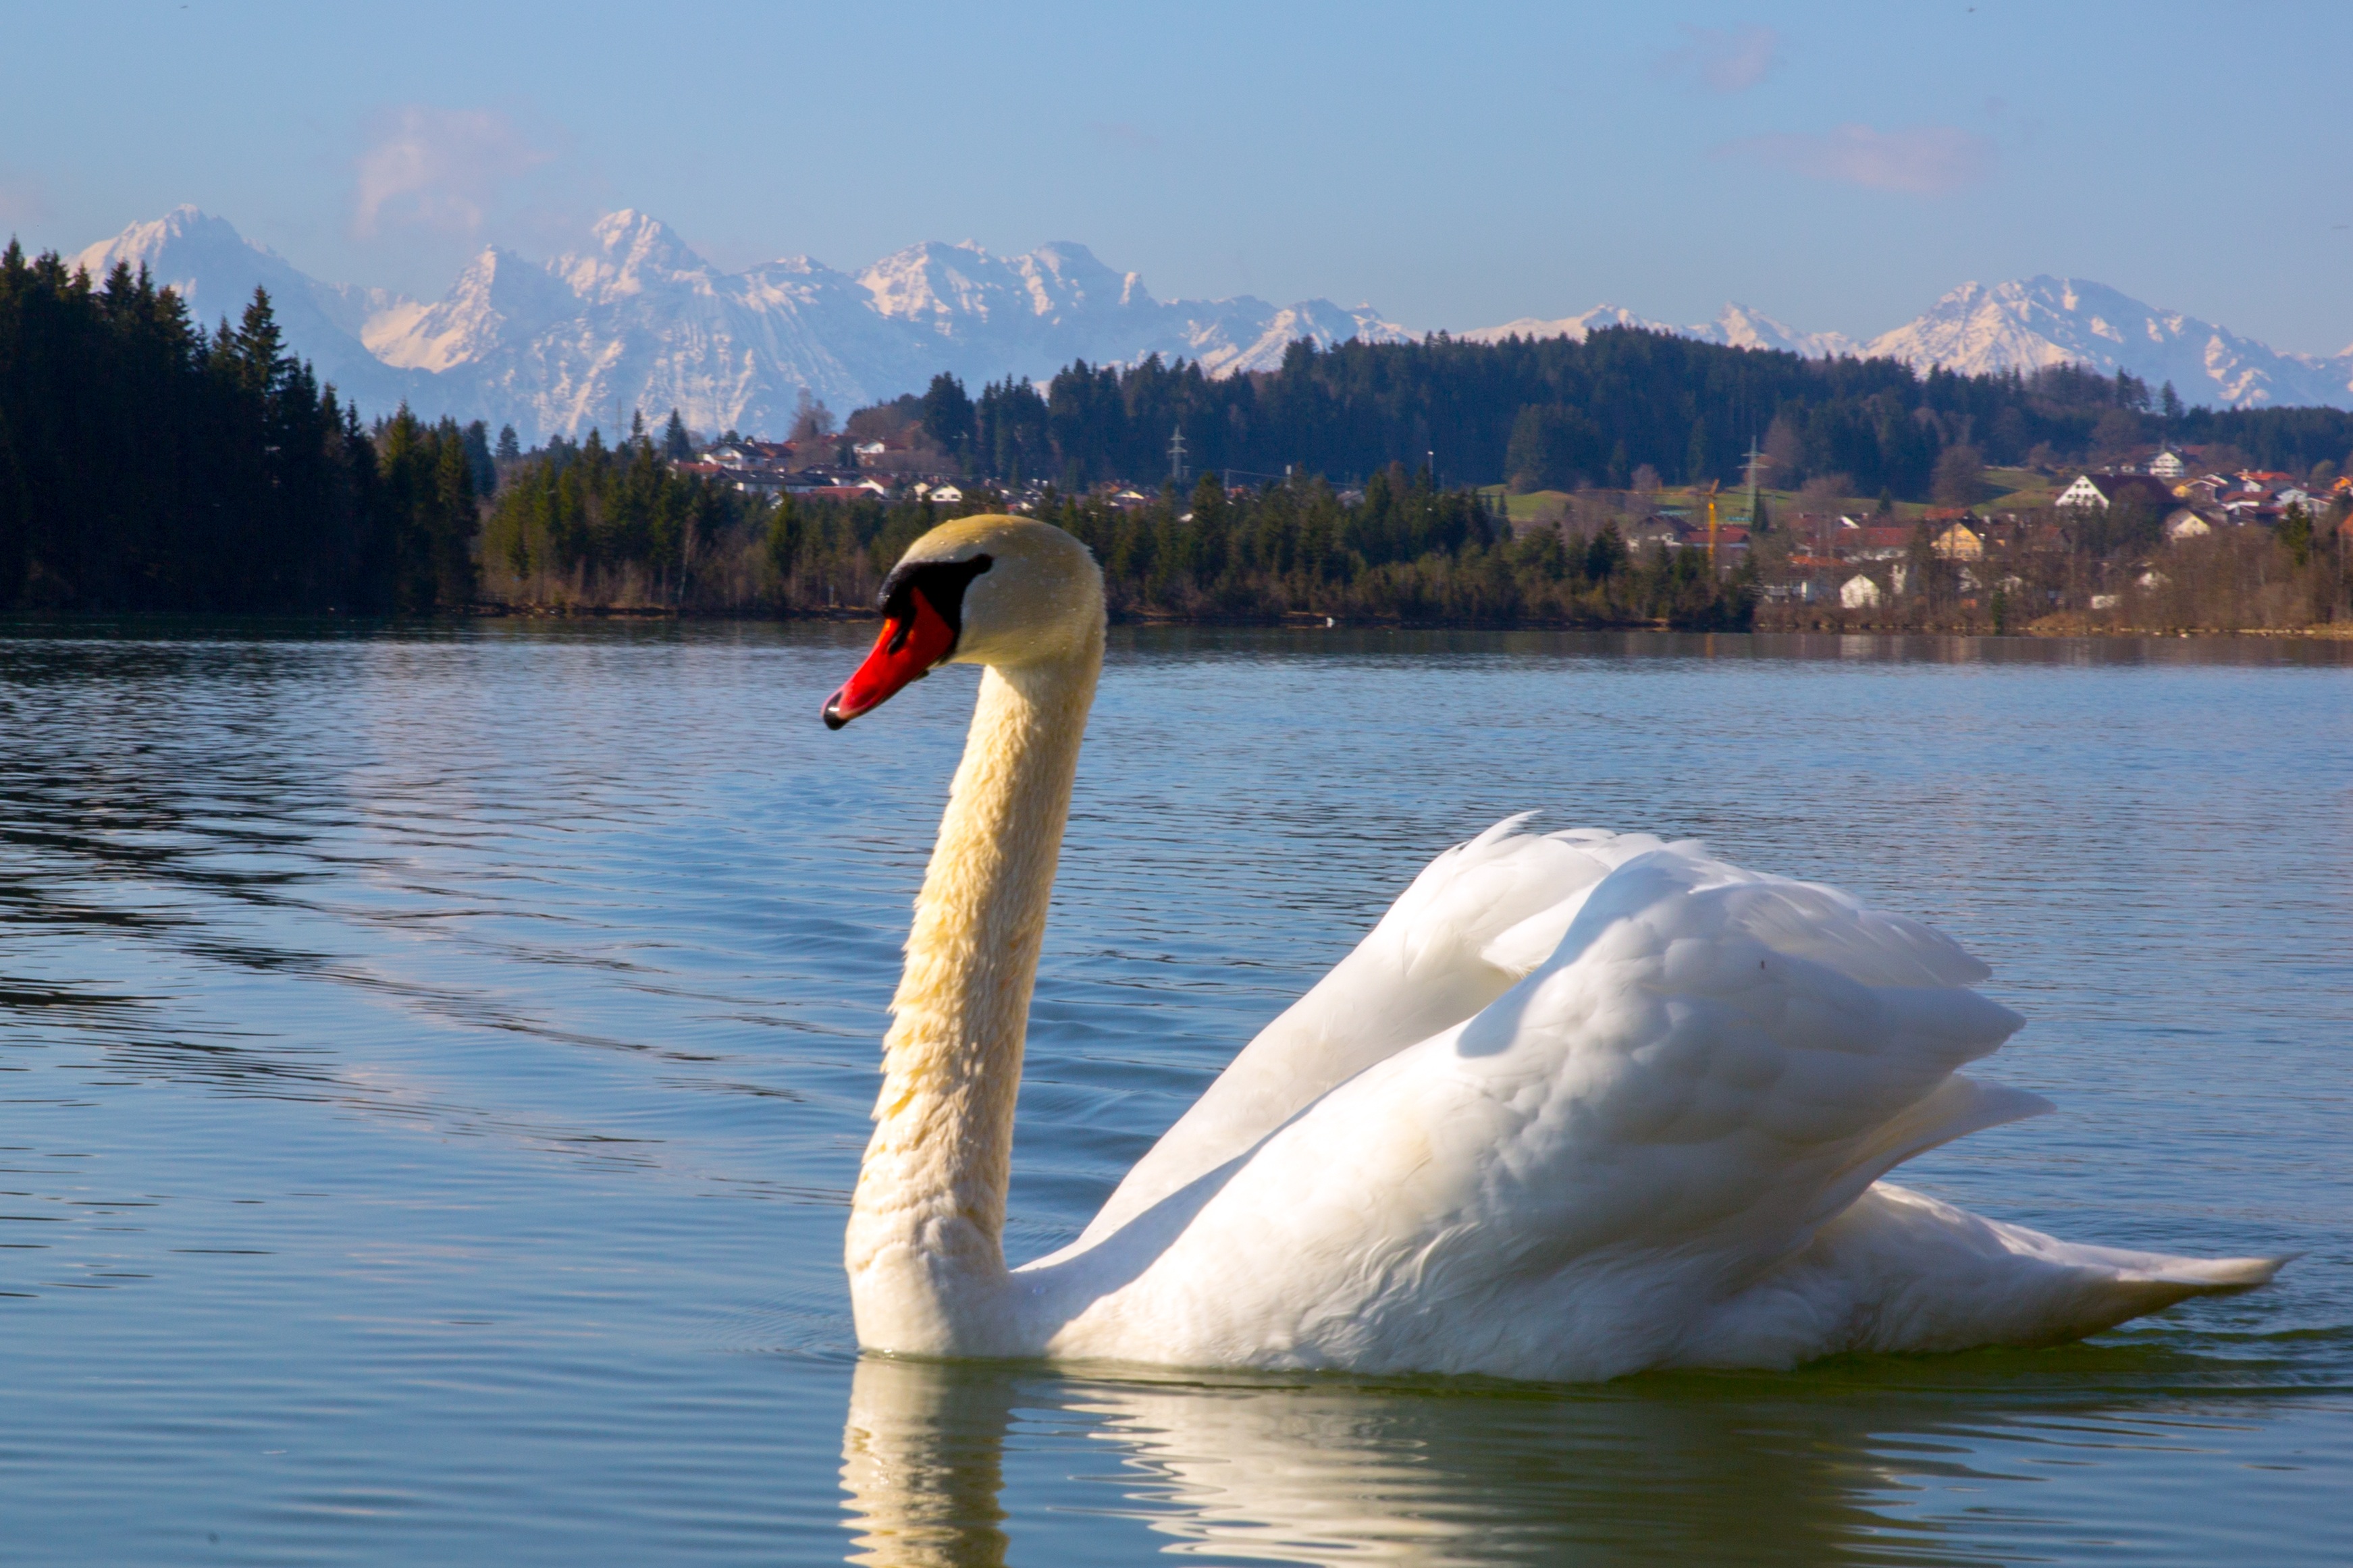
landscape, water, nature, bird, sky, white, lake, animal, fly, swim, blue, swan, departure, mountains, goose, vertebrate, daybreak, bavaria, waterfowl, water bird, animal world, mirroring, duck bird, gooseneck, ducks geese and swans, lechbruck